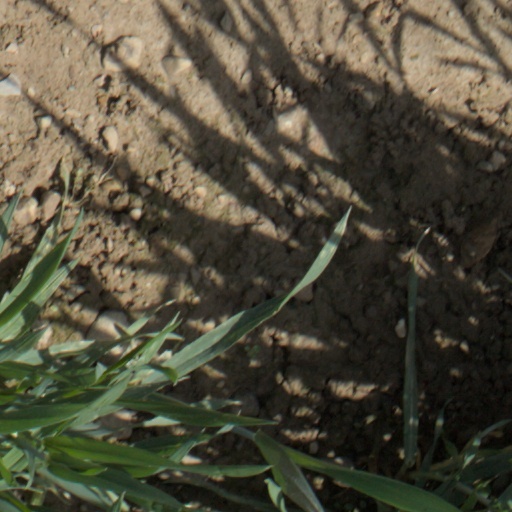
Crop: wheat